Axis powers

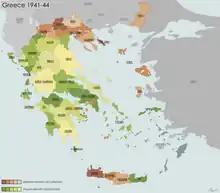
Greece, 1941–1944

The Slovak Republic under President Josef Tiso signed the Tripartite Pact on 24 November 1940.